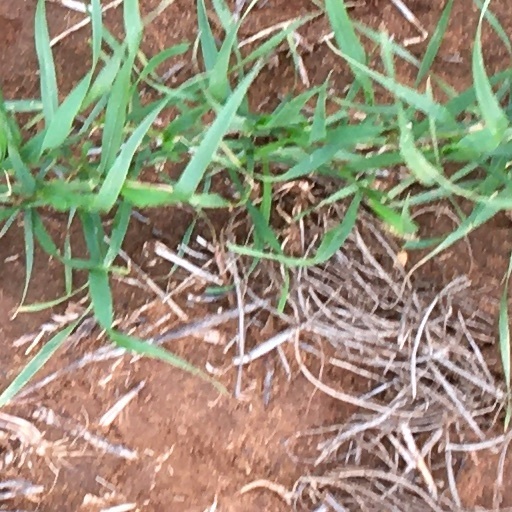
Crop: wheat